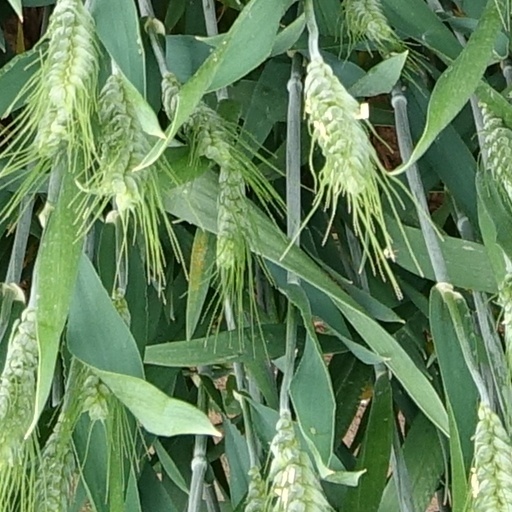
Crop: wheat